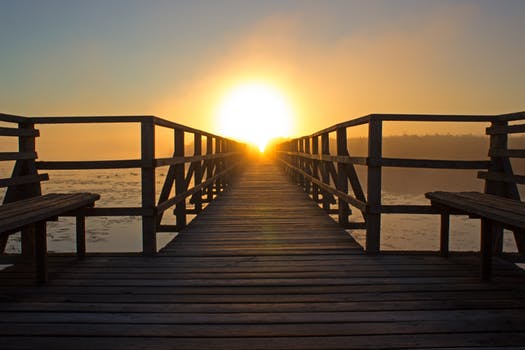
Label: No Watermark